Death Duel

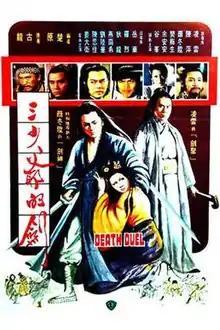
Film poster

Death Duel is a 1977 Hong Kong "wuxia" film directed by Chor Yuen under the Shaw Brothers Studio banner. The film stars Derek Yee (whose role as the third master launched his career), Ling Yun, and marked the debut of Candice Yu for Shaw Studio where she plays a prostitute. The film based on the Gu Long's . It was remade in 2016 as "Sword Master", directed by Derek Yee.